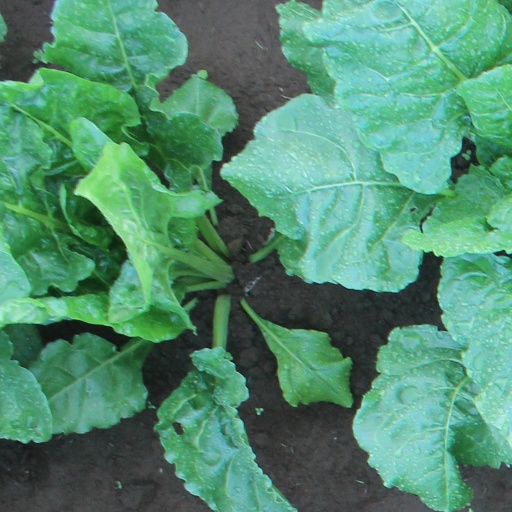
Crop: sugar beet